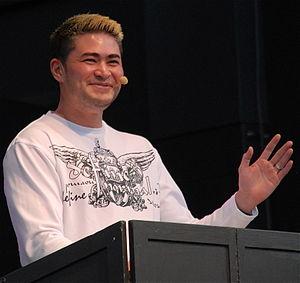
Thomas Beatie, né le 20 janvier 1974 à Honolulu, est un militant américain des droits des personnes trans, et plus particulièrement un défenseur du droit pour les hommes trans à porter leur enfant.
Secret Story est une émission française de télé réalité diffusée du 23 juin 2007 au 7 décembre 2017. D'abord en prime-time sur TF1, avant de basculer partiellement sur NT1 en 2015 puis totalement en 2016 et 2017. La présentation est assurée par Benjamin Castaldi jusqu'en 2014, puis il fut relayé par Christophe Beaugrand à partir de 2015.